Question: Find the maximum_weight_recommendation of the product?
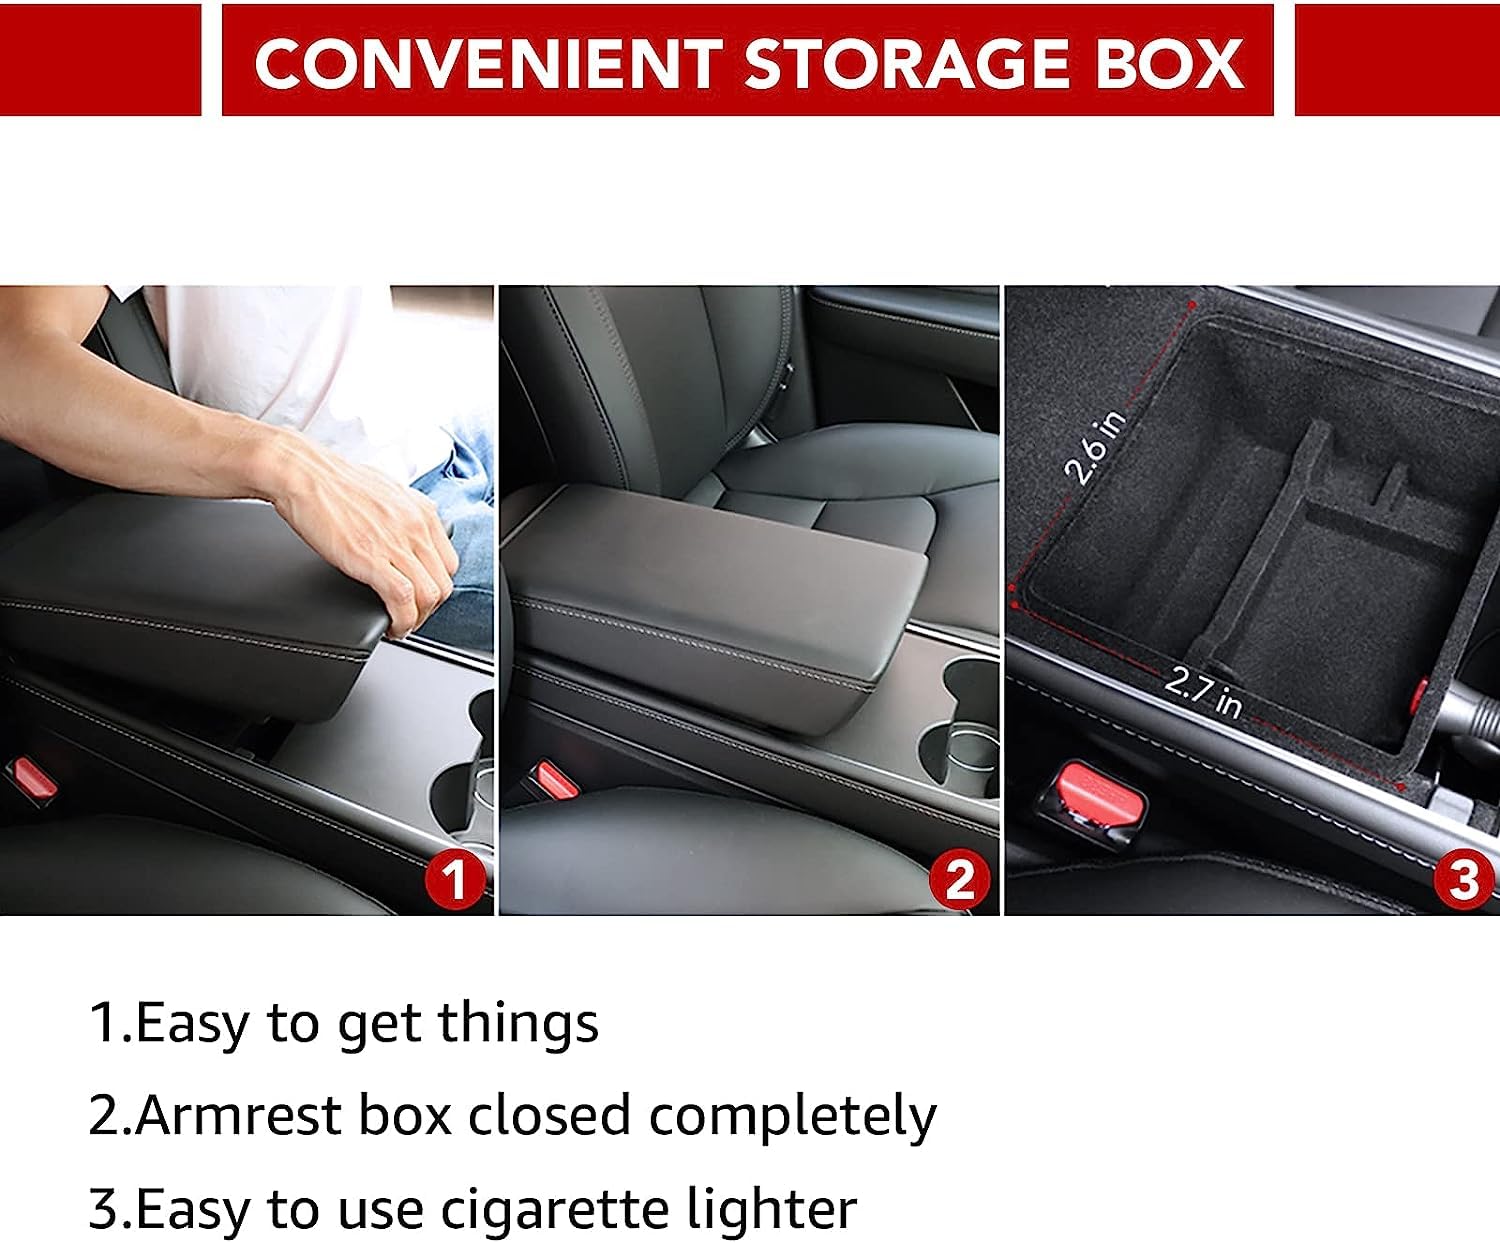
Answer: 3.0 ton